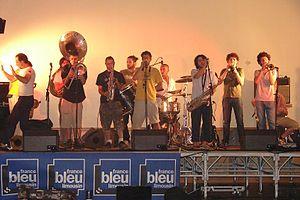
Les touffes kretiennes au Festival Bouge Ton Zinc des Monts de Châlus
Châlus est une commune française située dans le département de la Haute-Vienne, en région Nouvelle-Aquitaine. Localisée au sud-ouest de Limoges et au nord-est de Périgueux, elle appartient au Limousin historique. Elle est connue pour être le lieu où le roi d'Angleterre Richard Cœur de Lion fut mortellement blessé en 1199.
Créée en 2001, La communauté de communes des monts de Châlus est une ancienne communauté de communes française, située dans le département de la Haute-Vienne, en région Nouvelle-Aquitaine.